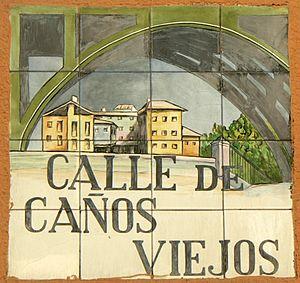
Plaque de Calle de Caños Viejos (rue, (district du Centre) de Madrid (España).